Caitlin Doeglas

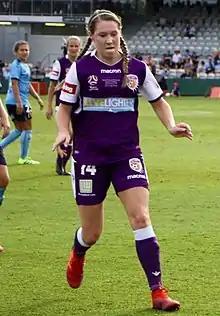
Doeglas playing for Perth Glory in the 2019 W-League Grand Final

Caitlin Doeglas (born 1 September 1996) is an Australian soccer player who plays for Perth Glory in the Ninja A-League.